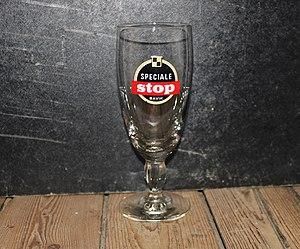
Verre à bière Bavik Stop
La Brasserie De Brabandere est une brasserie familiale belge située à Bavikhove en province de Flandre-Occidentale. Elle produit principalement les bières Bavik, Petrus et Wittekerke.